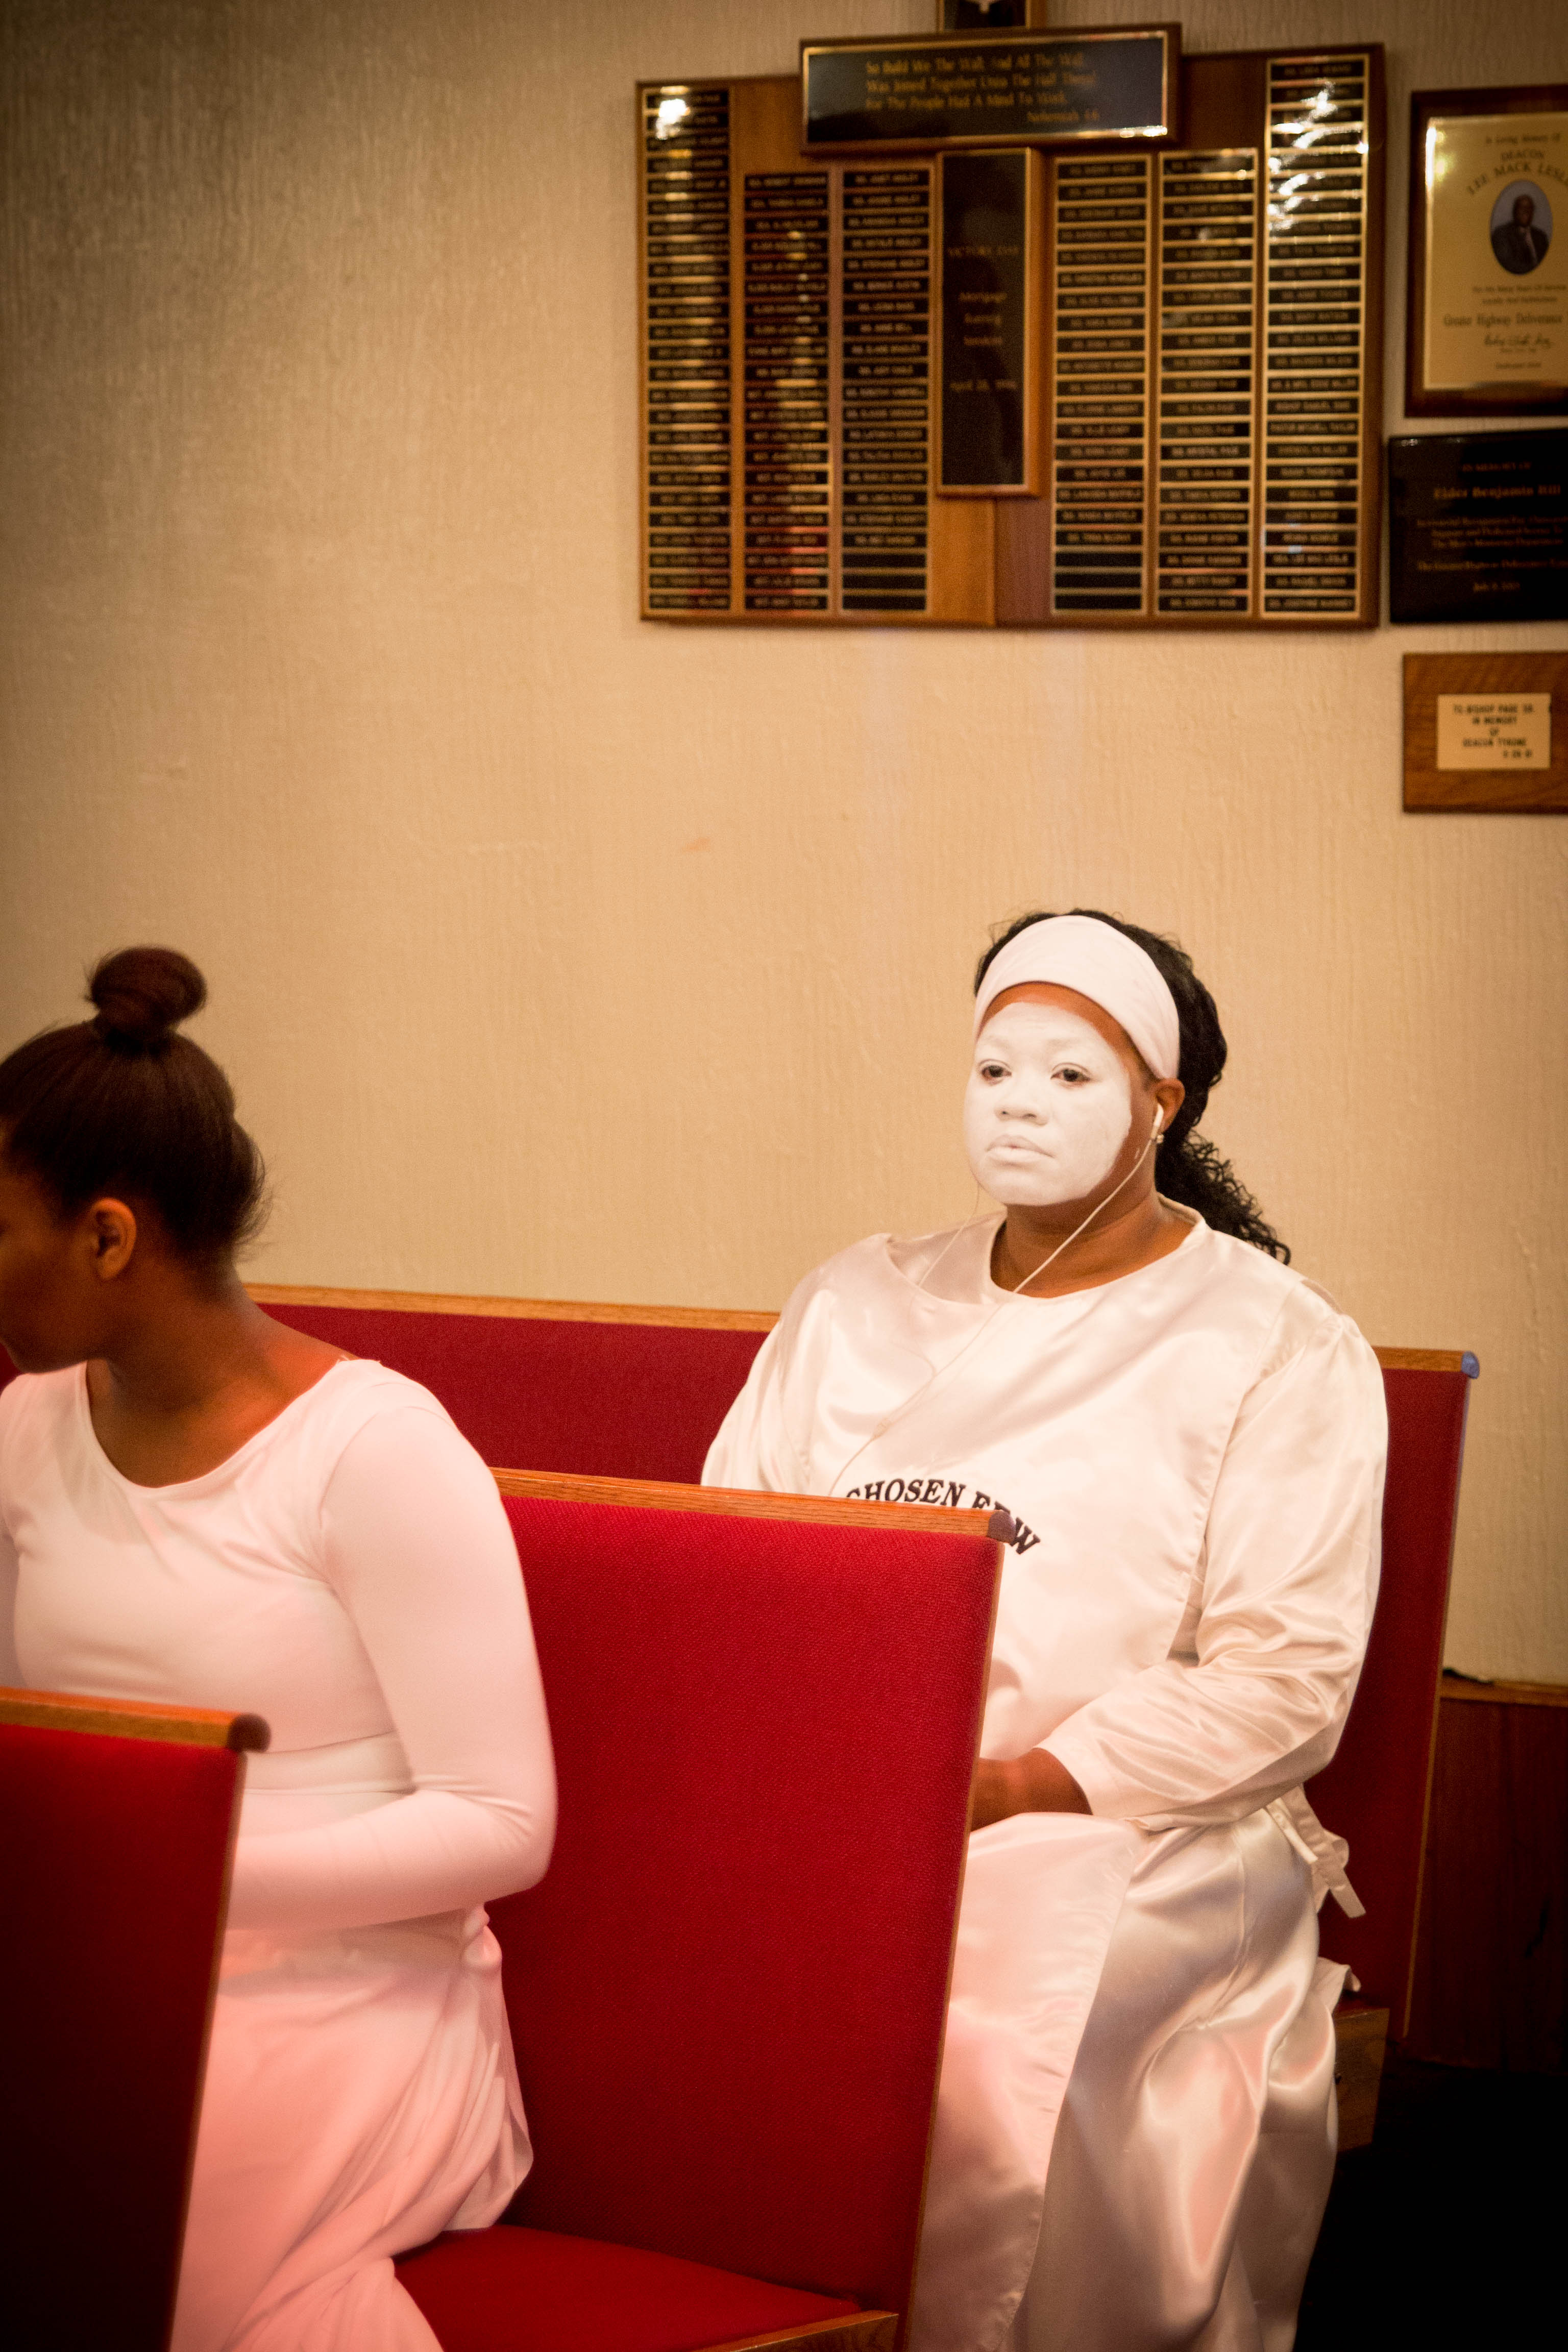
person, woman, professional, photograph